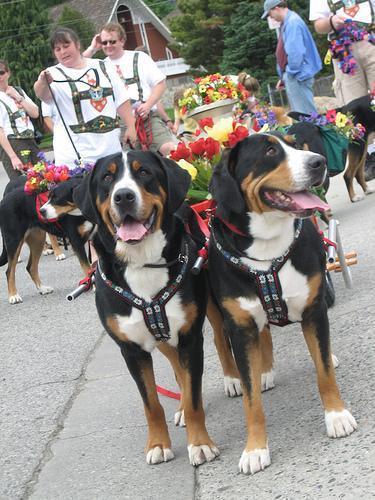
Greater_Swiss_Mountain_dog